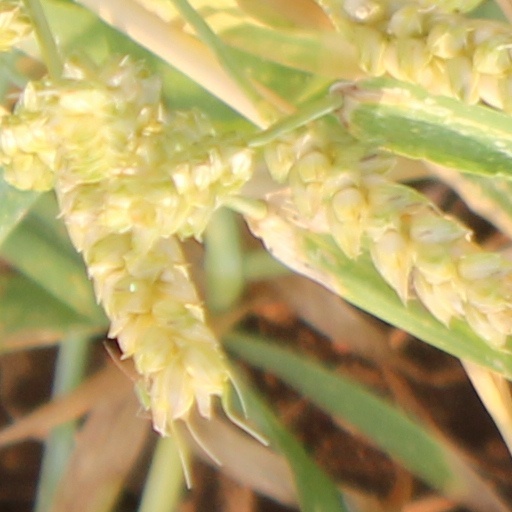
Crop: wheat